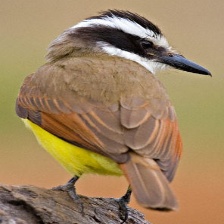
Species: GREAT KISKADEE
Scientific name: PITANGUS SULPHURATUS